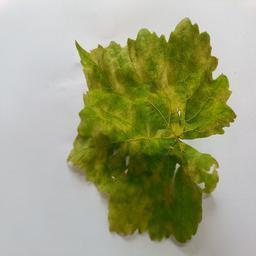
Label: Downy Mildew